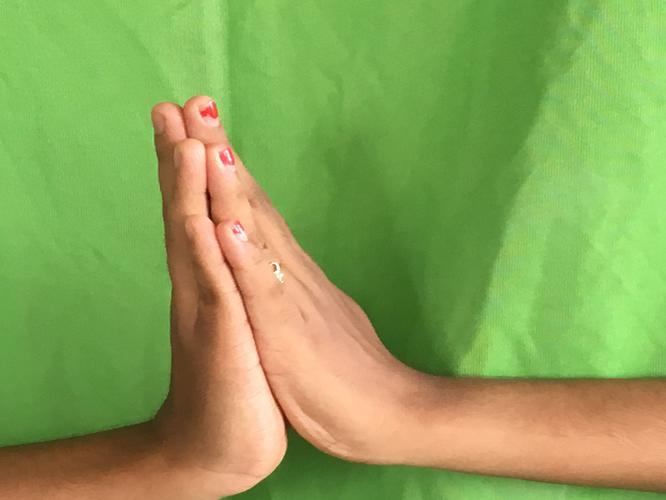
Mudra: Anjali
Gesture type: double_hand